Madiz

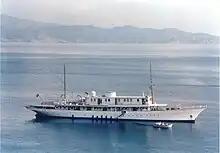
"Madiz" in Ydra in 2002

The yacht was originally named "Triton" and her first owner was James Coats. Following his death, she was purchased in 1913 by Sir George Bullough, owner of the Scottish island of Rùm. He renamed her "Rhouma". During World War I, "Rhouma" was hired for use as an auxiliary patrol yacht. Between the wars, she was lengthened and had an upper deck of cabins added, and her engines were converted to run on oil fuel.